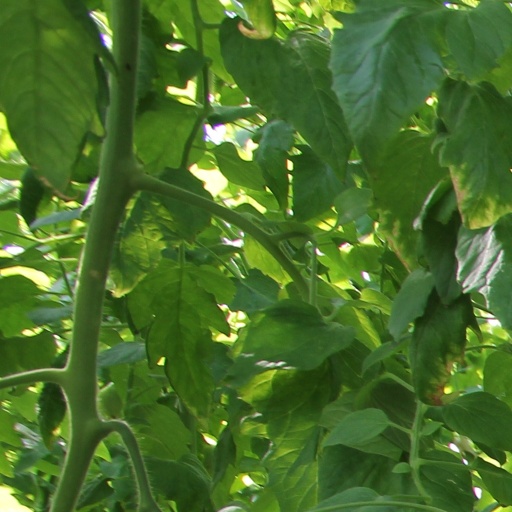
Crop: tomato